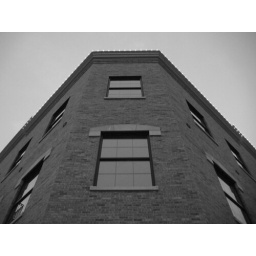
I took this as a color picture then made it black and white in photo shop.